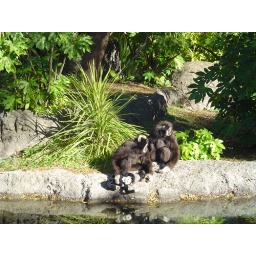
Some monkeys by a lake